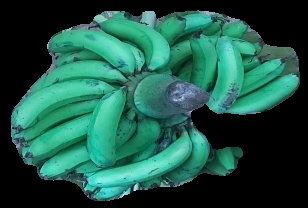
Variety: pachbale
Grade: grade3